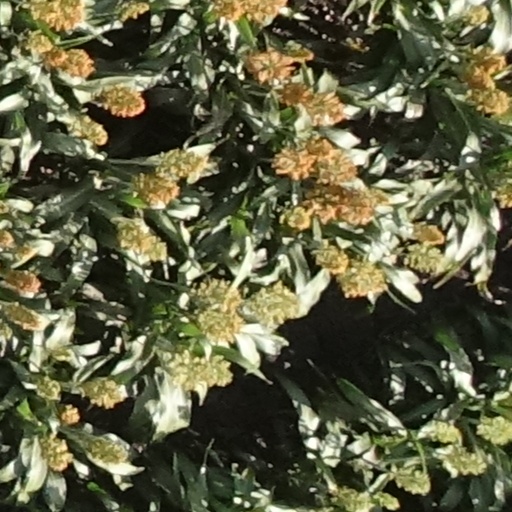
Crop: sorghum